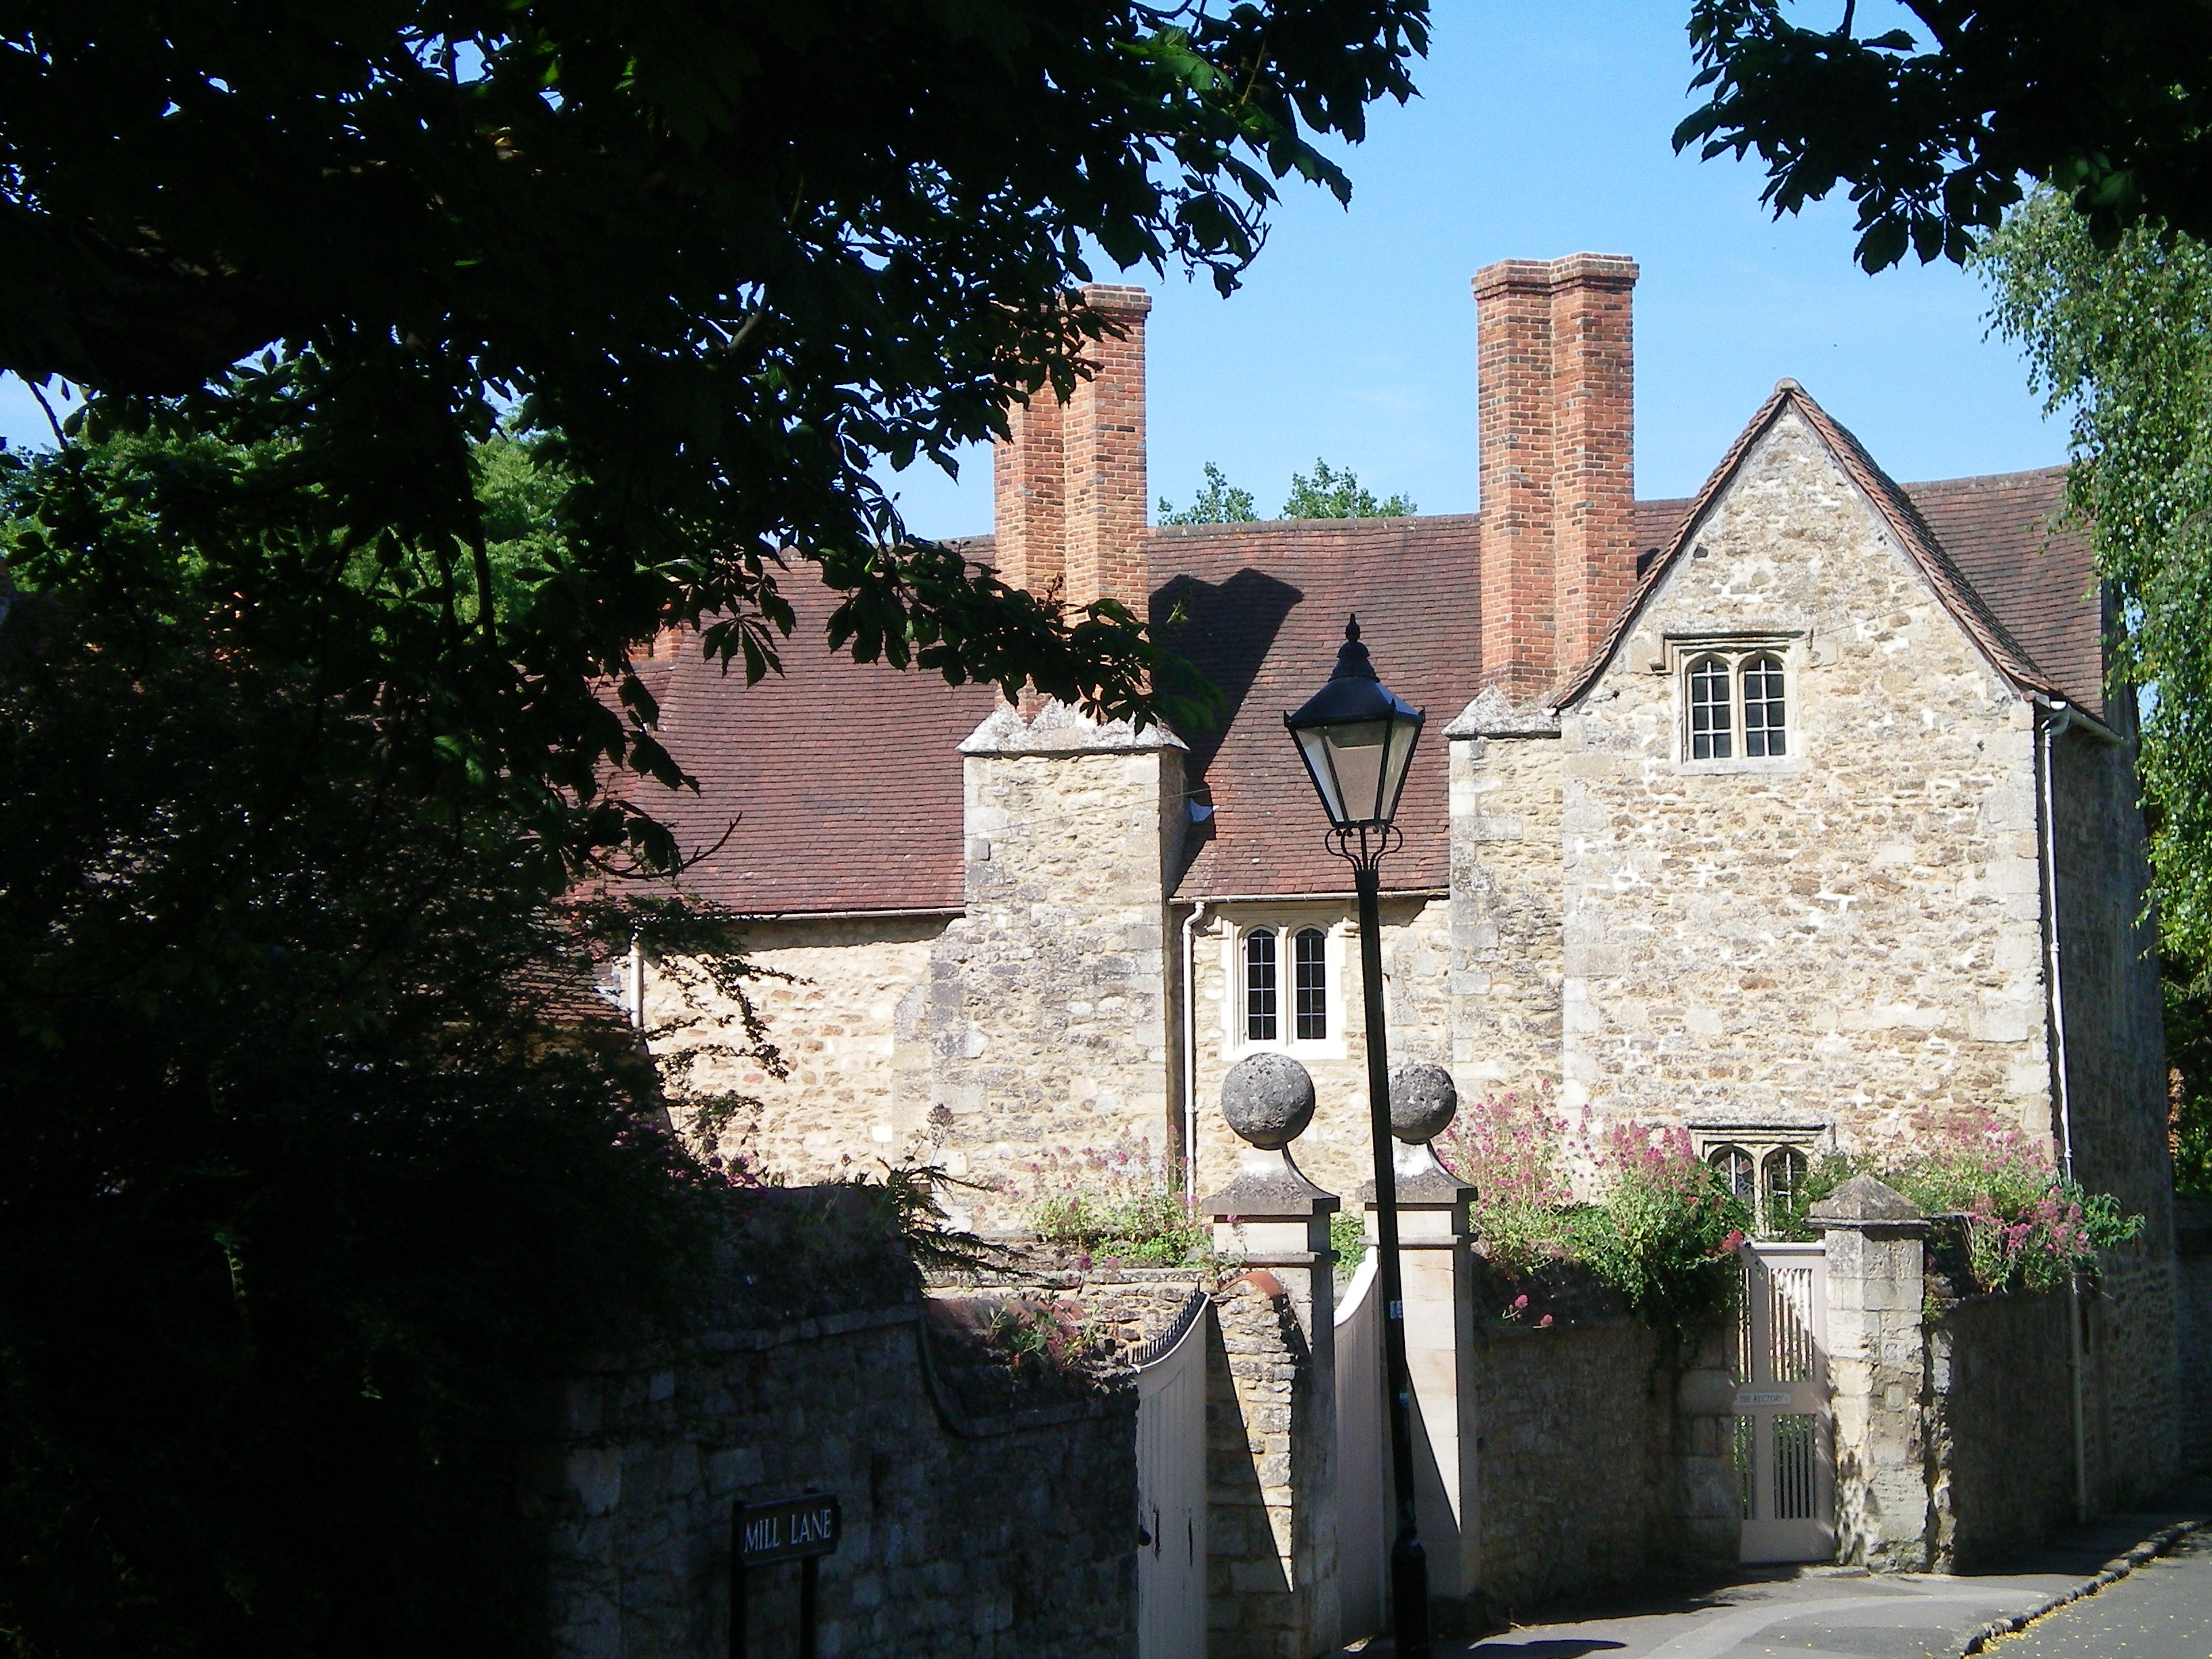
tree, wood, street, house, building, home, wall, village, green, england, oxford, neighbourhood, urban area